Economy of Ohio

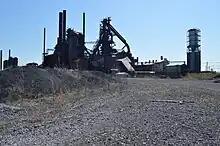
The former US-Steel-Kobe works

Ohio is home to three commercial banks that rank among the largest commercial banks in the United States as measured by asset size. Up until 2008, Ohio had four banks among the Top 25, however the acquisition of Cleveland-based National City Corp. by Pittsburgh-based PNC Financial Services eliminated the fourth.